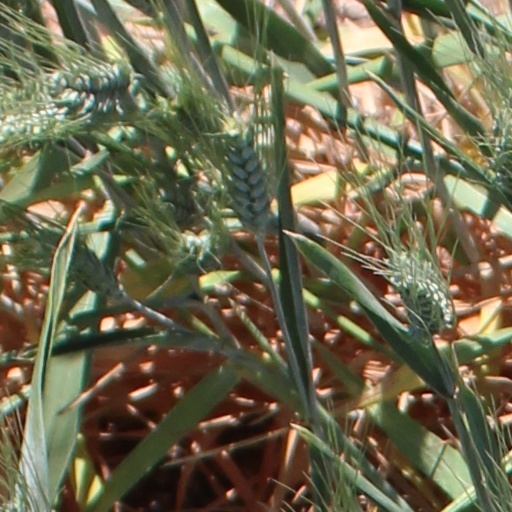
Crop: wheat